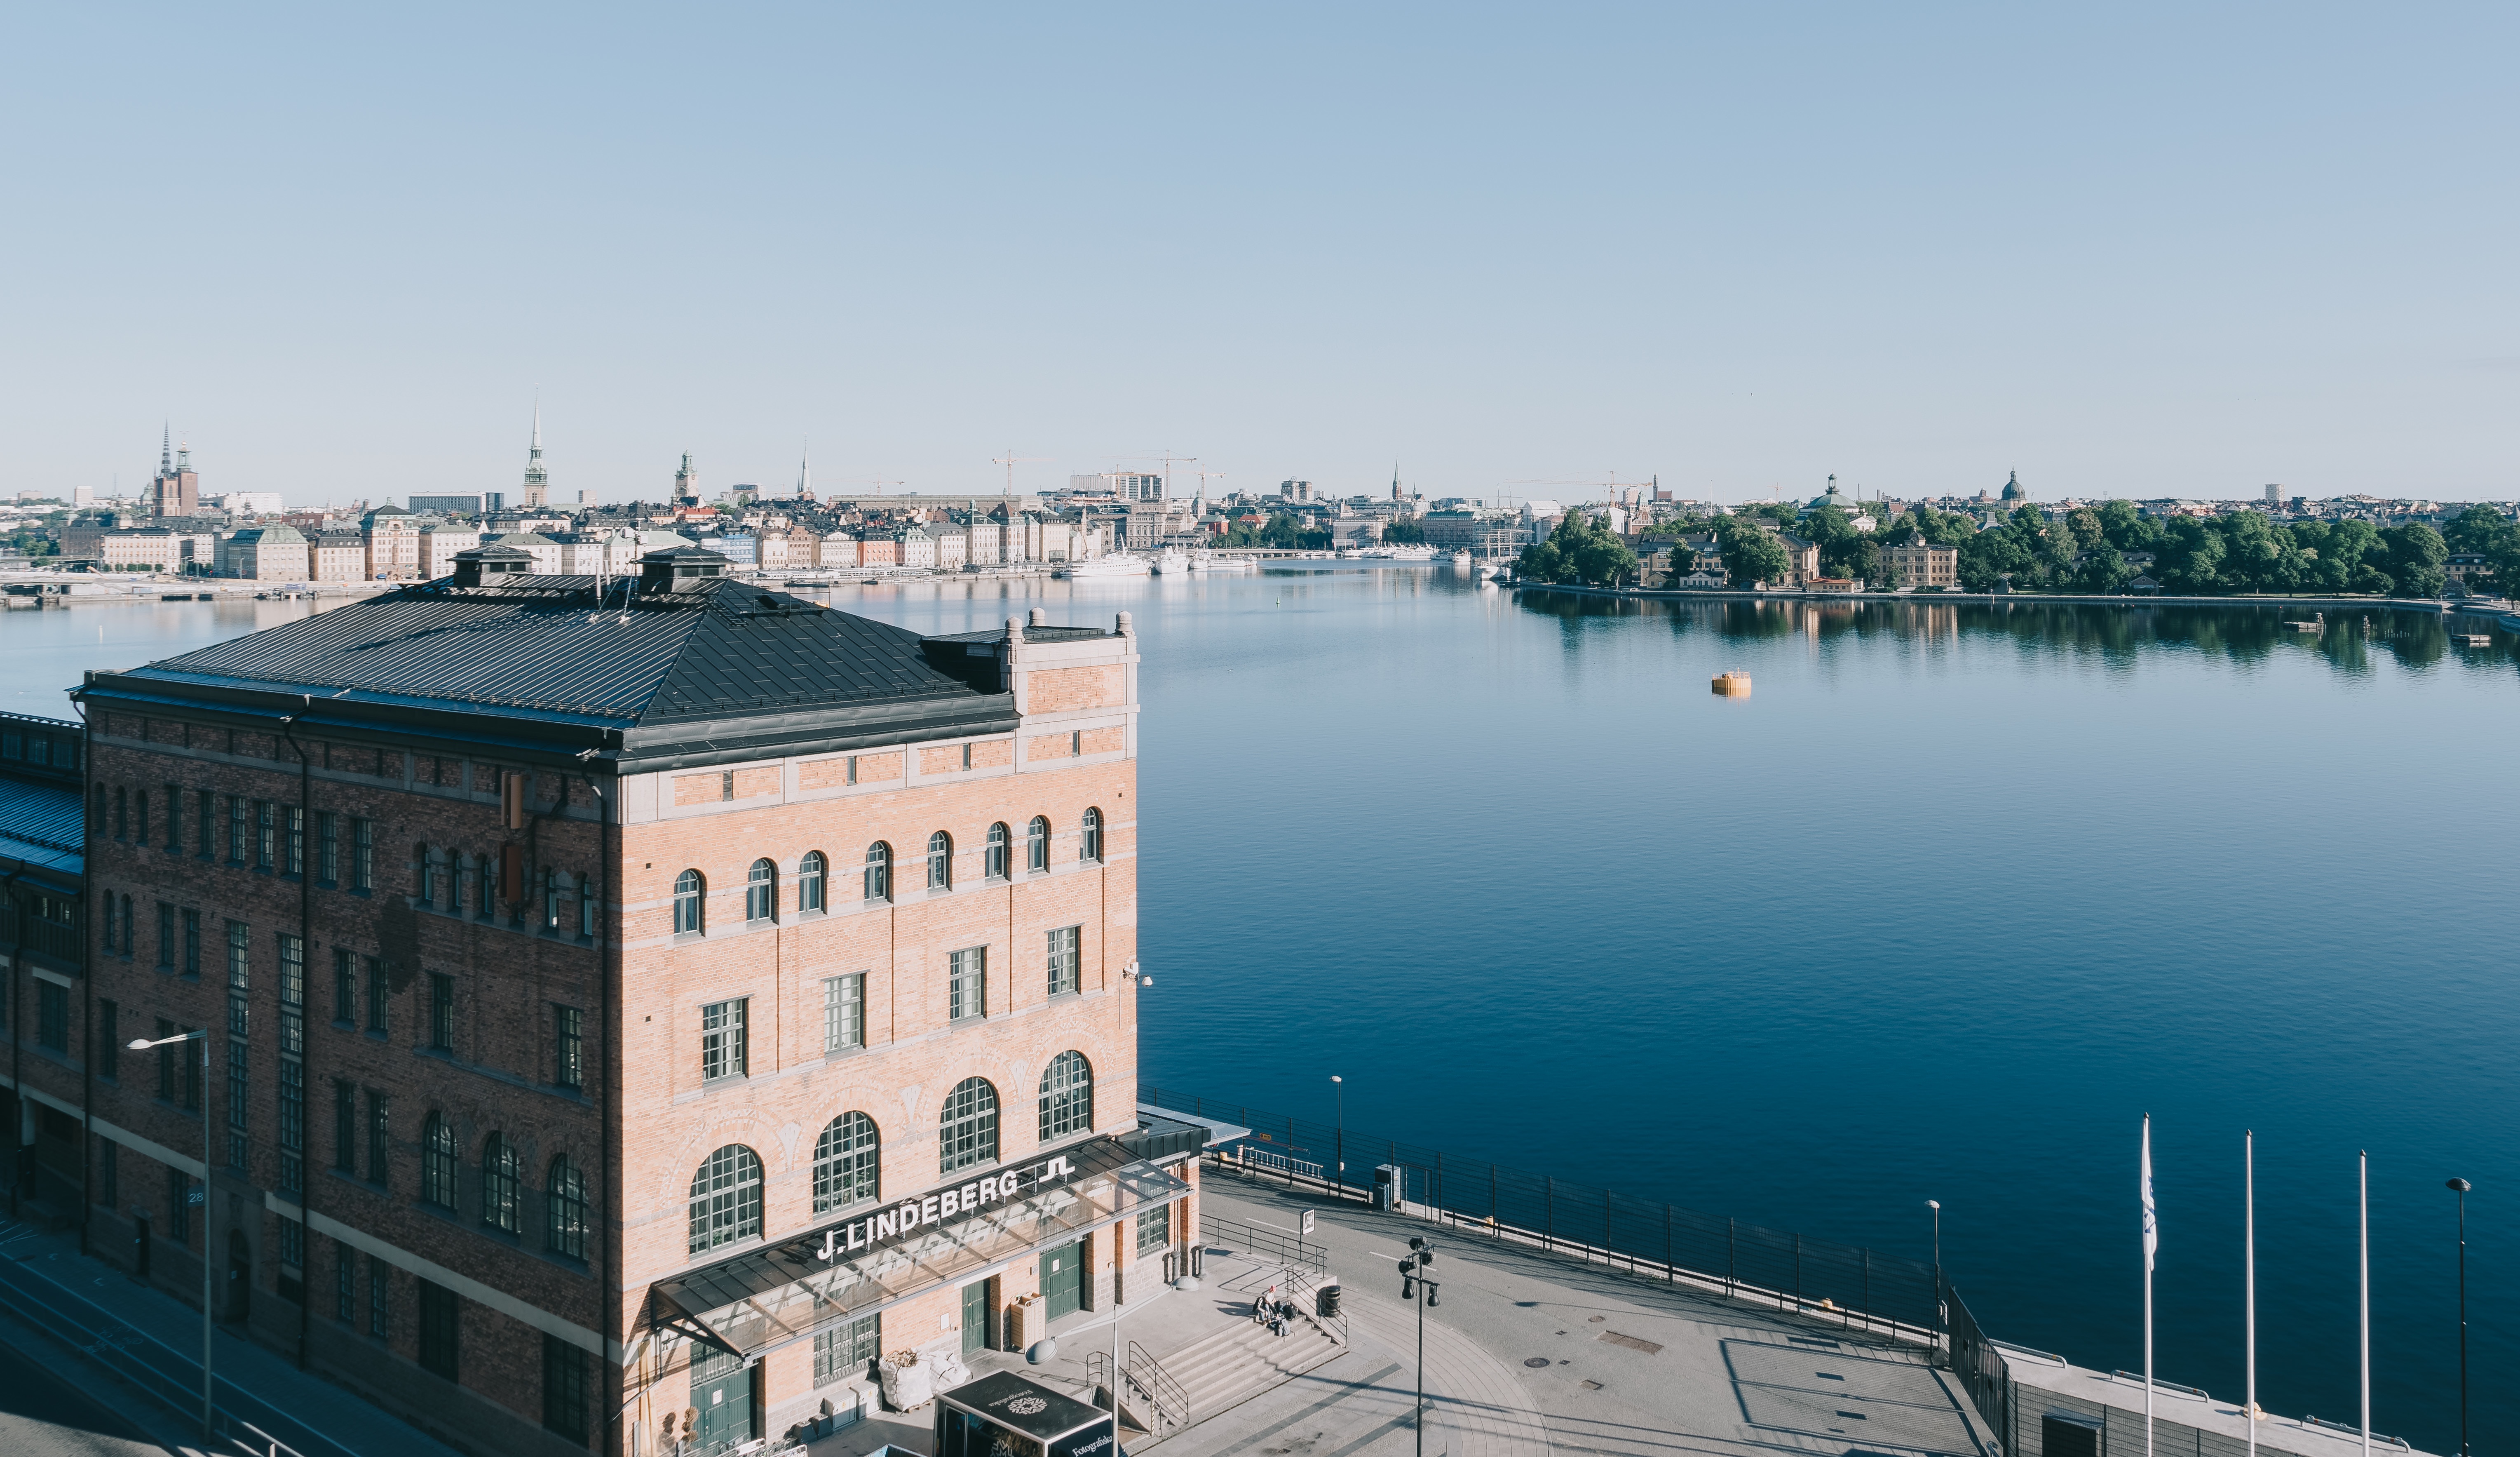
sea, dock, skyline, city, cityscape, downtown, reflection, tower, landmark, waterway, urban area